Curse of Kehama

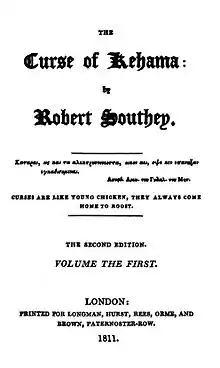
Title page to the 1811 second edition

The Curse of Kehama is an 1810 epic poem composed by Robert Southey. The origins of the poem can be traced to Southey's schoolboy days when he suffered from insomnia, along with his memories of a dark and mysterious schoolmate that later formed the basis for one of the poem's villains. The poem was started in 1802 following the publication of Southey's epic "Thalaba the Destroyer". After giving up on the poem for a few years, he returned to it after prompting by the poet Walter Savage Landor encouraged him to complete his work. When it was finally published, it sold more copies than his previous works.